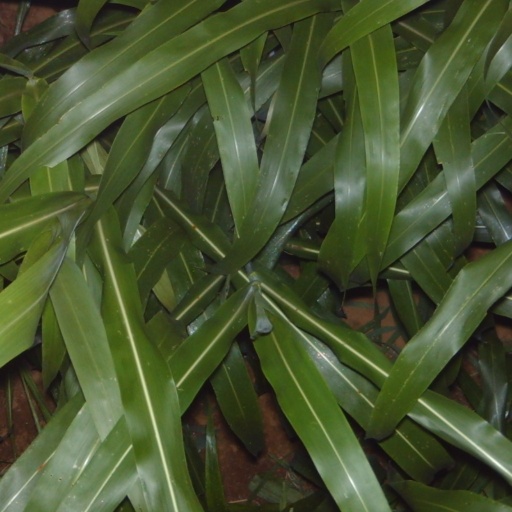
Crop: sorghum